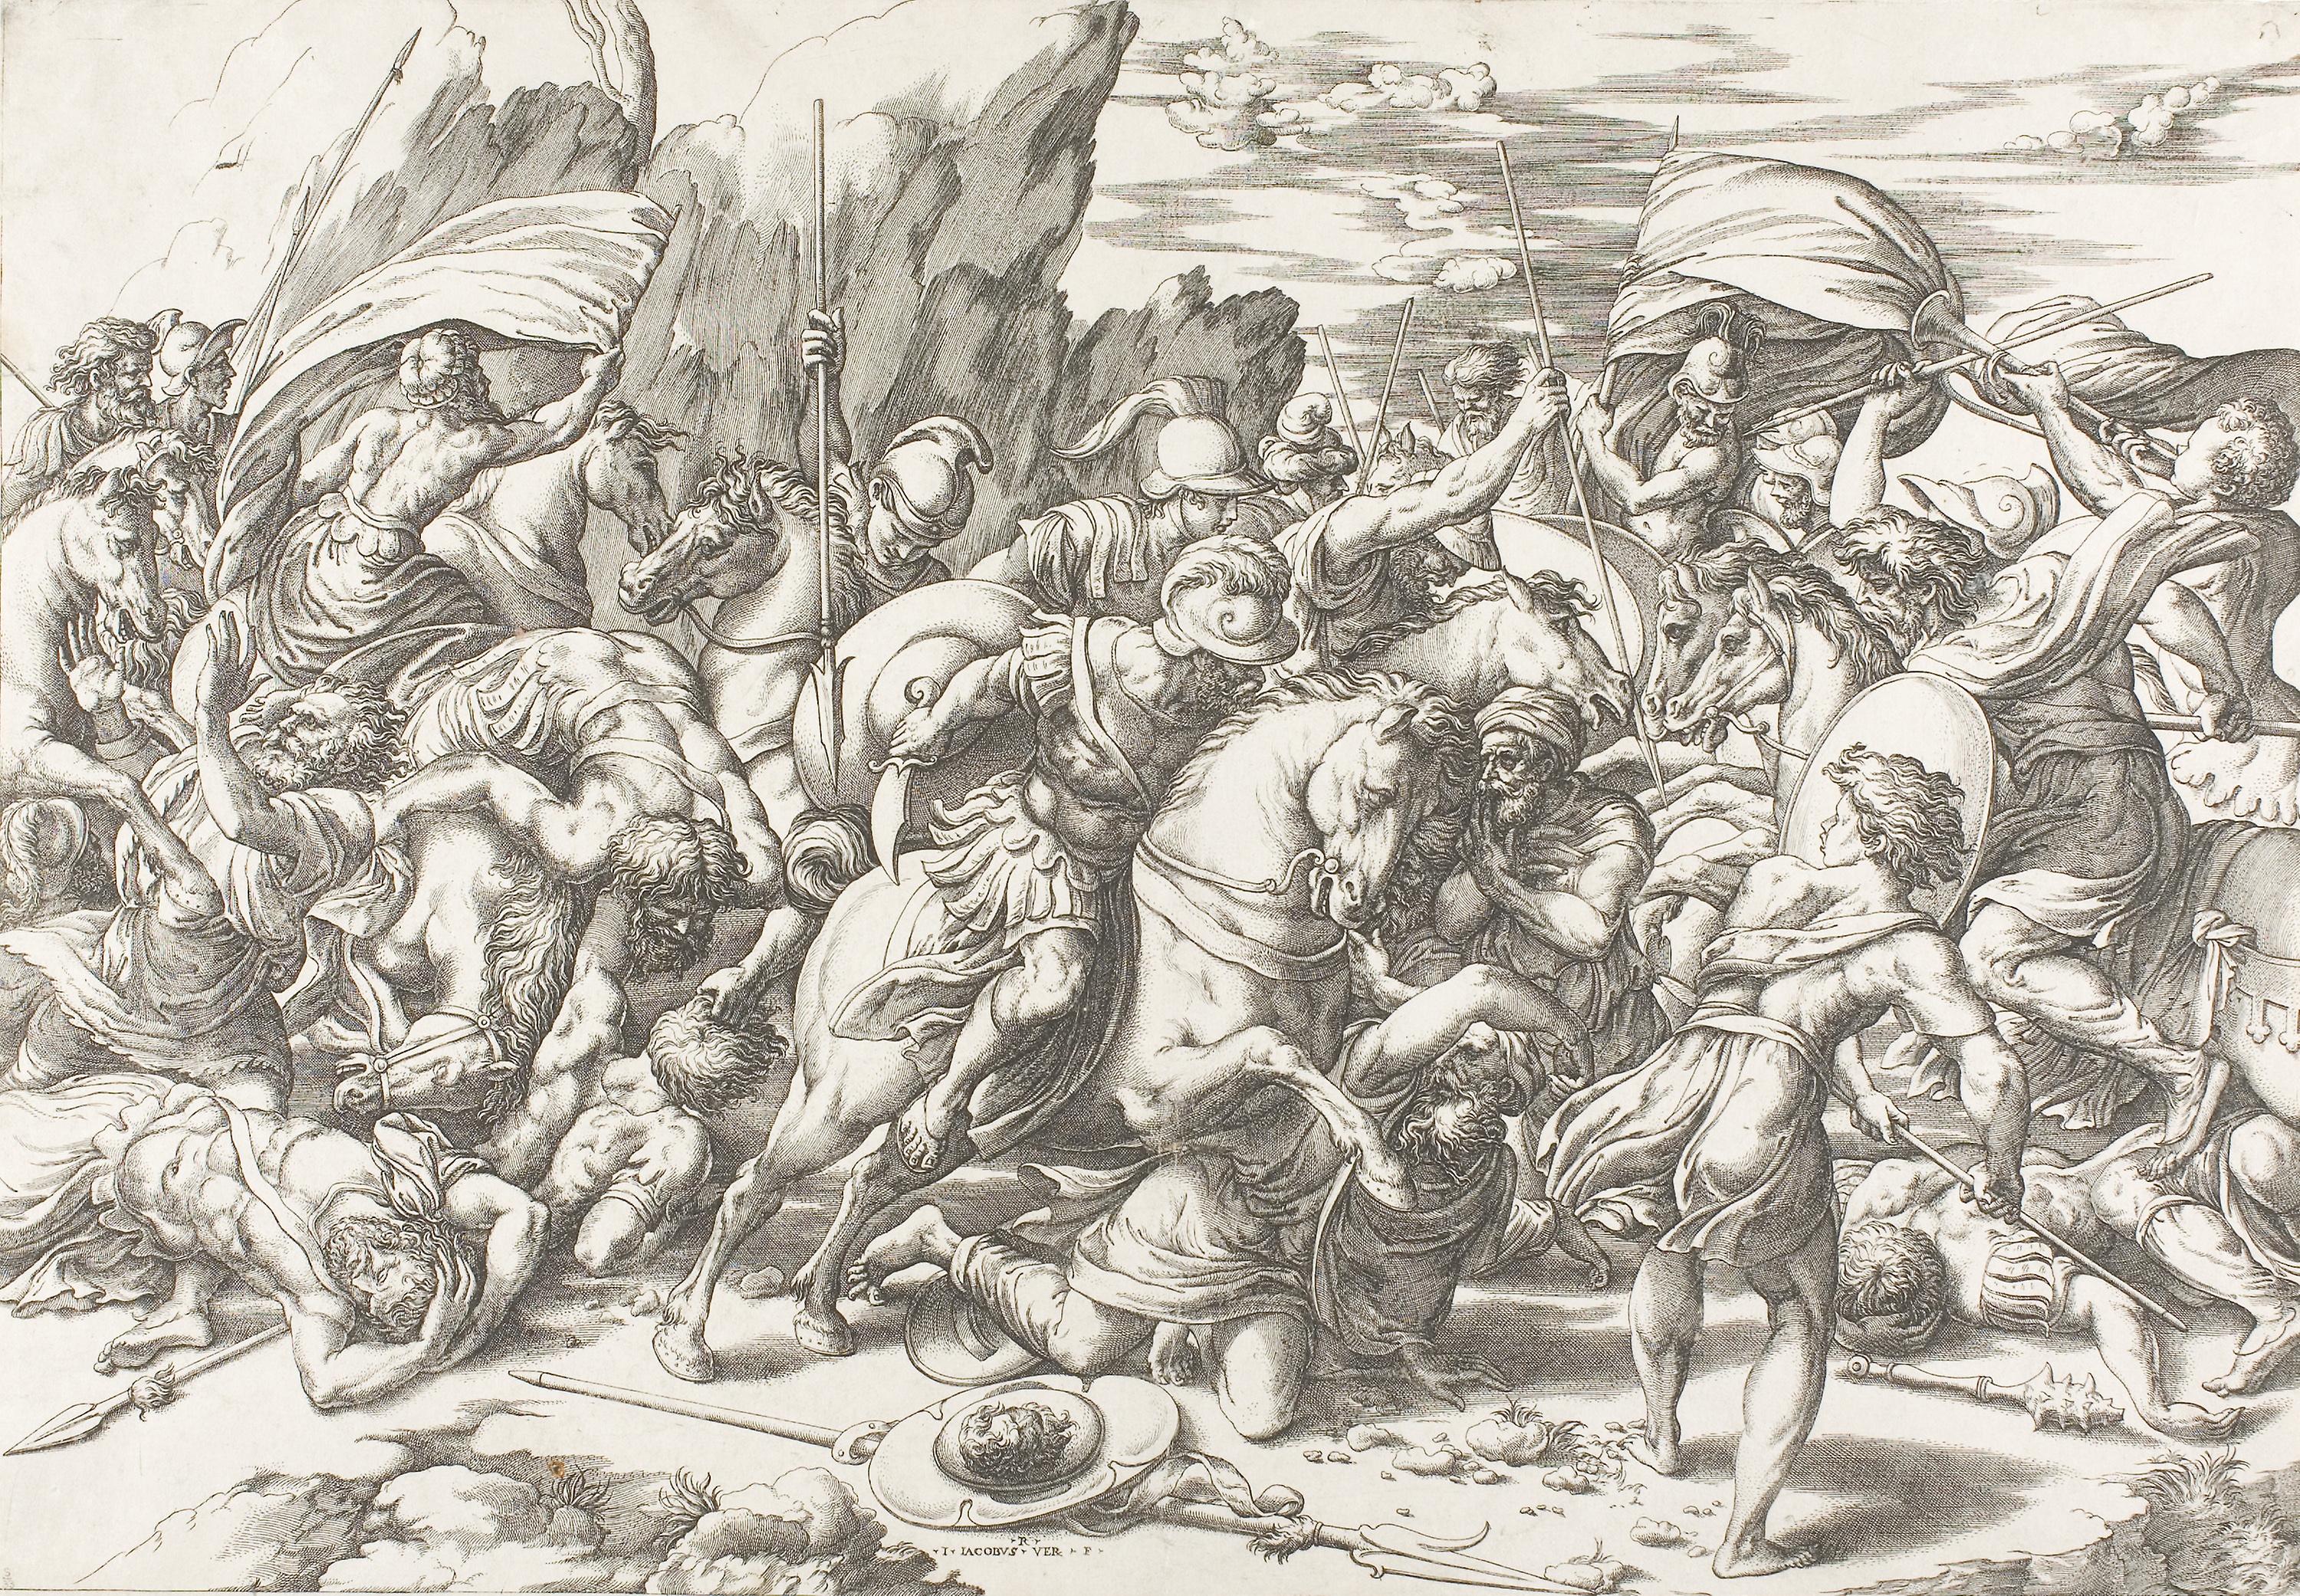
black and white, art, sketch, drawing, illustration, monochrome, troop, visual arts, fictional character, history